Oleh Hornykiewicz

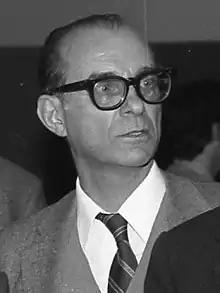

Oleh Hornykiewicz (17 November 1926 – 26 May 2020) was an Austrian biochemist.